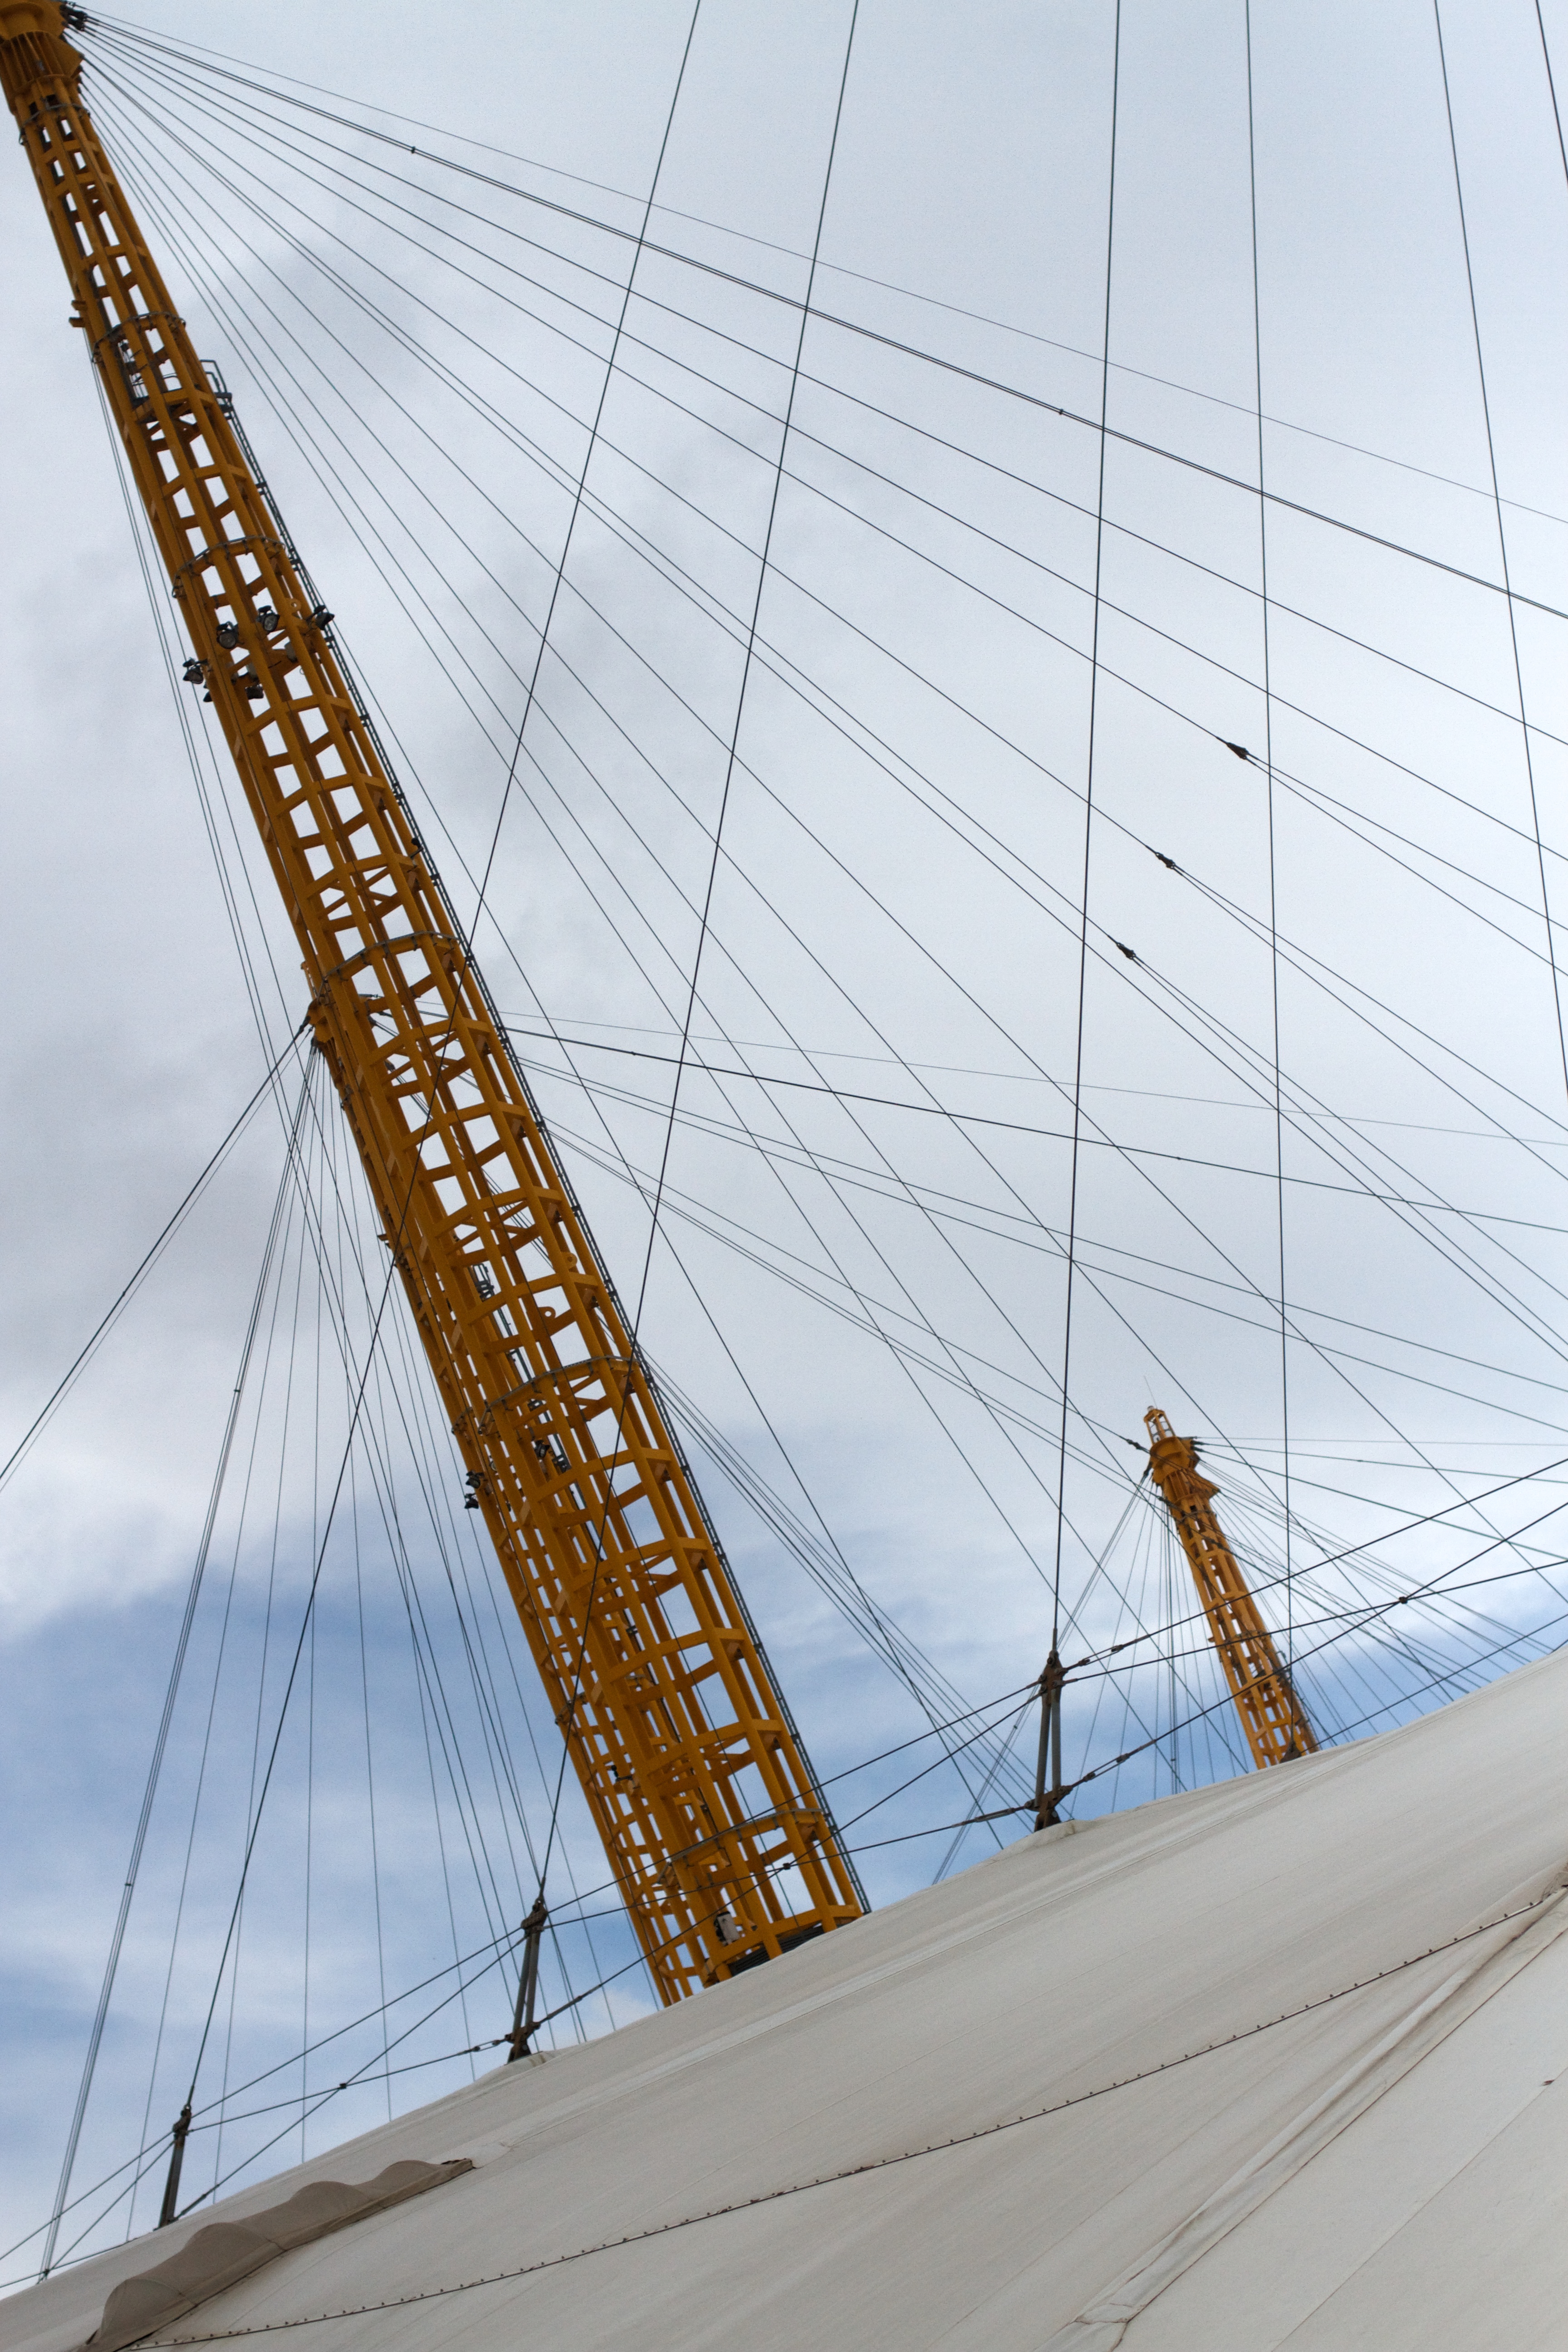
bridge, line, vehicle, mast, mozfest, cable stayed bridge